Scotland

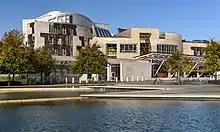
The Scottish Parliament Building in Edinburgh is the seat of the Scottish Parliament and its committees

Scotland played a major role in the British effort in the First World War. It especially provided manpower, ships, machinery, fish and money. With a population of 4.8 million in 1911, Scotland sent over half a million men to the war, of whom over a quarter died in combat or from disease, and 150,000 were seriously wounded. Field Marshal Sir Douglas Haig was Britain's commander on the Western Front. The war saw the emergence of a radical movement called "Red Clydeside" led by militant trades unionists. Formerly a Liberal stronghold, the industrial districts switched to Labour by 1922, with a base among the Irish Catholic working-class districts. Women were especially active in building neighbourhood solidarity on housing issues. The "Reds" operated within the Labour Party with little influence in Parliament and the mood changed to passive despair by the late 1920s.